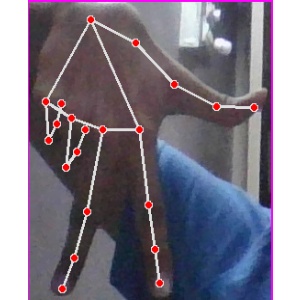
अक्षर: ग